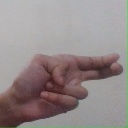
अक्षर: ह